Perrystown

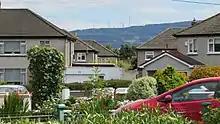
The Dublin Mountains are visible from Perrystown (Three Rock Mountain pictured).

Perrystown lies just north of the River Poddle, six kilometres east-northeast of the river's source. Old Ordnance Survey maps show the townland having an area of 89 acres, 3 roods, and 35 perches, which is equivalent to 36.41 hectares (0.36 square kilometres).